Adam Jensen

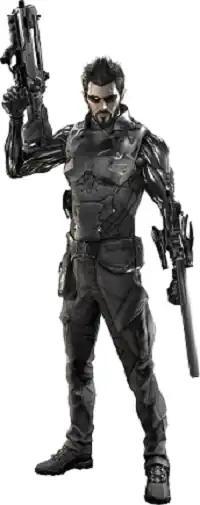
Adam Jensen in combat gear as he appears in "" (2016)

Adam Jensen is a character from "Deus Ex", a series of action role-playing video games. He is the main protagonist and playable character of "" (2011) and its sequel "" (2016), developed by Eidos-Montréal. He also features as a character in associated media. As security chief for leading tech corporation Sarif Industries, he is crippled by a mercenary attack, prompting Sarif Industries to extensively implant him with advanced artificial organ "augmentations" without his consent. "Human Revolution" follows his investigation into the attack, leading him into conflict with the Illuminati secret society. In "Mankind Divided", he works with the anti-terrorism group TF29 while acting as an agent for a group opposing the Illuminati.